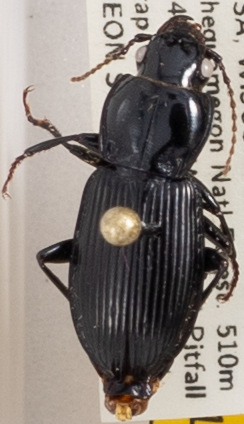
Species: Pterostichus novus
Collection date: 2018-06-12
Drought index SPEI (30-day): -1.444
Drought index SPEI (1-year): -0.152
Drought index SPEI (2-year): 1.93